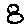
Label: 8